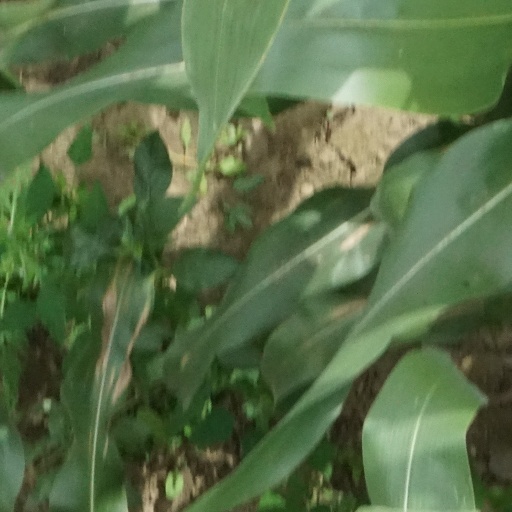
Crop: maize; corn